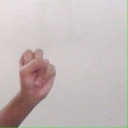
अक्षर: स